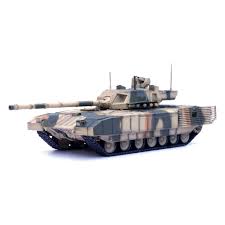
Label: Tank